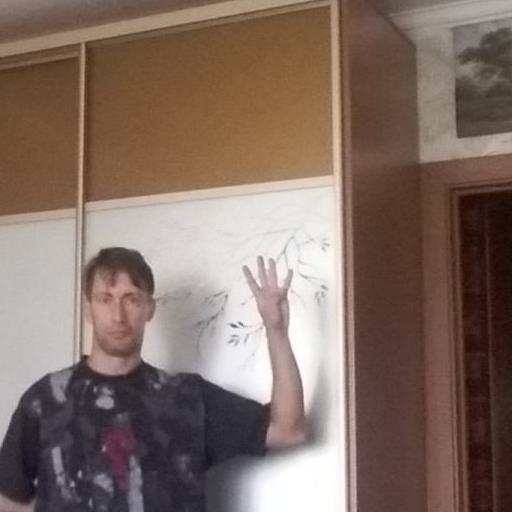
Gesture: four